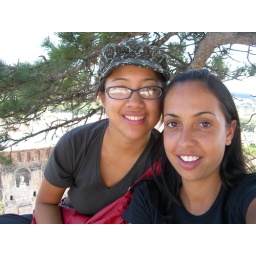
us on the hill in orange